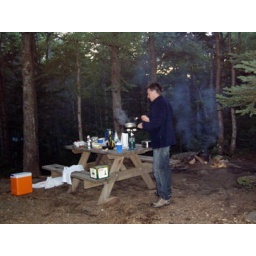
Hiking in the white mountains with Roeland